Ulorin Vex

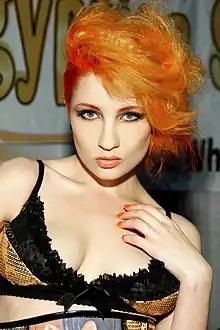
Vex in 2010

Christiane Shillito, known professionally as Ulorin Vex and Malady Charlotina, is an English alternative model and illustrator based in Los Angeles, California. Her extensive list of credits include dozens of magazine features and covers, ad campaigns, billboards, and spans all genres from fashion to fetish and art nudes. She's also known for her dynamic and exaggerated posing.